Linjiang Yalu River Bridge

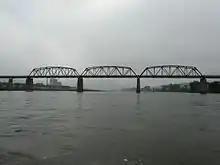
The Linjiang Yalu River Bridge

The Linjiang Yalu River Bridge is a bridge over the Yalu River, connecting Linjiang City, Jilin Province, China, with Chunggang County, Chagang Province, North Korea. It was built by the Japanese in 1938 and Linjiang Border Post is located there. A little downstream from the bridge is Yunfeng Dam.